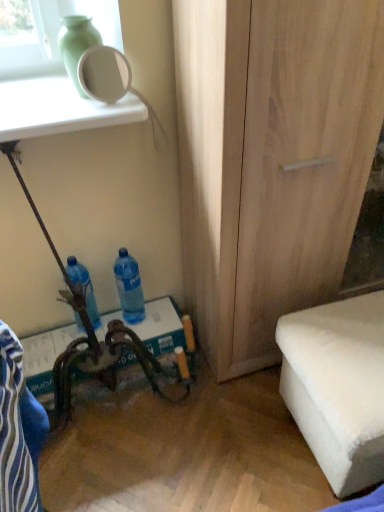
Question: From the image's perspective, locate the cabinetry lying above the blue fabric swivel chair at lower left. Your answer should be formatted as a tuple, i.e. [(x, y)], where the tuple contains the x and y coordinates of a point satisfying the conditions above.
Answer: [(0.706, 0.312)]